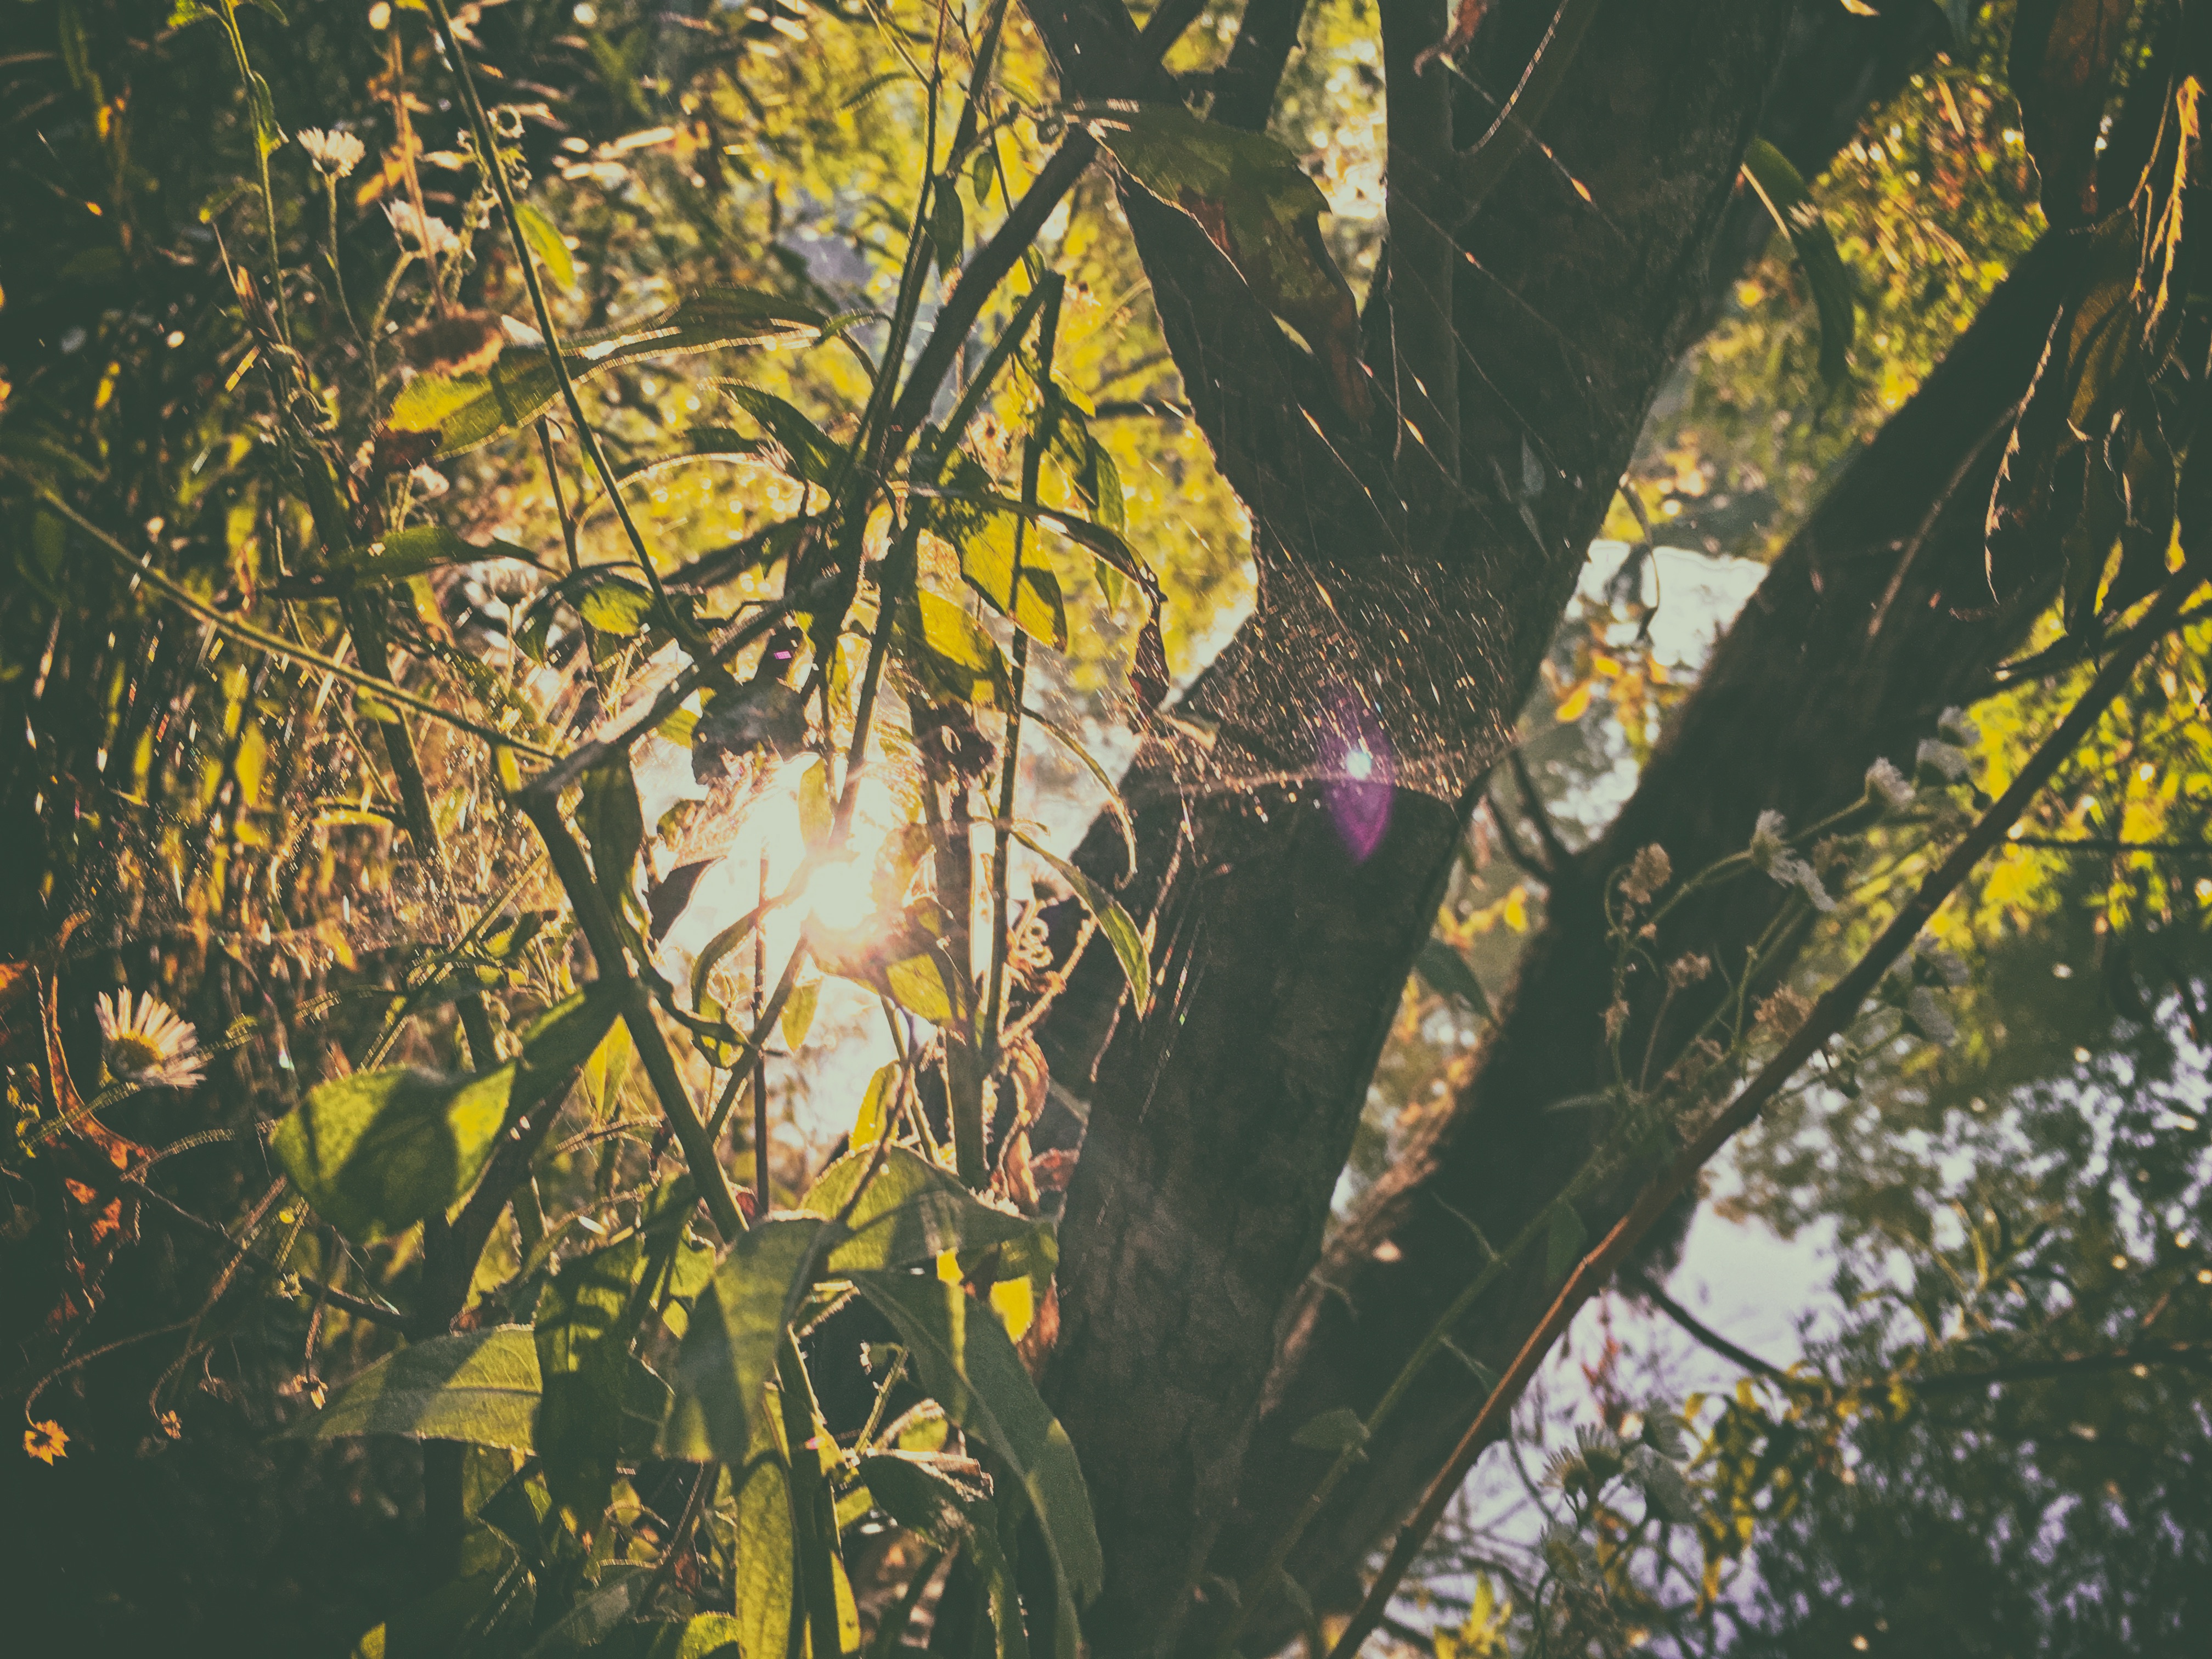
tree, nature, branch, plant, sunlight, leaf, flower, spring, green, jungle, autumn, botany, yellow, flora, season, woody plant